Scott Morrison

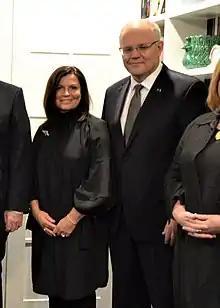
Scott and Jenny Morrison in March 2019

Morrison is a fan of rugby union and supported the Eastern Suburbs RUFC during his childhood. After moving to the Sutherland Shire, he became a fan of the Cronulla-Sutherland Sharks rugby league team and was named the club's number-one ticket holder in 2016.